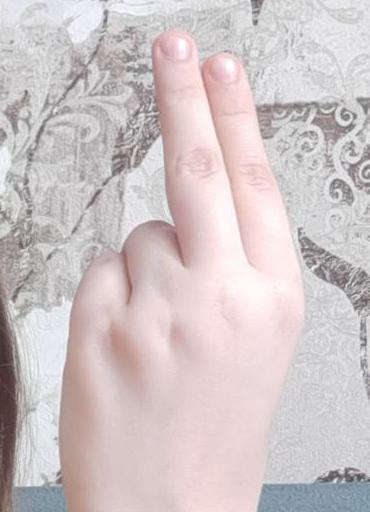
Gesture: two_up_inverted